Cog (ship)

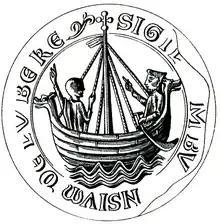
The 1223 seal of Lübeck, one of the leading cities of the Hanseatic League. It depicts an earlier form of cog with side rudder and curved stem and stern posts.

The earliest origins of the cog are believed to be logboats from around northern Germany. These developed into larger craft built in the same basic shape, but with planking instead of hollowed-out logs. Another development was into "Kahnen", flat-bottomed boats, with pointed ends fore and aft that were constructed by splitting a hollowed-out log and widening the bottom with planks that were nailed to knee-shaped ribs attached to the sides. The pointed ends (called "Block" locally) of the log would be cut off and attached separately to the widened hull which resulted in so-called "Blockkahnen", variants of which are still in use. The earliest evidence of a cog-like craft is a clay model found in Leese on the middle Weser from the grave of an adult male who died around 200 BC. Fragments of similar clay models have been found in nearby regions.